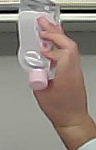
Product: johnson_baby